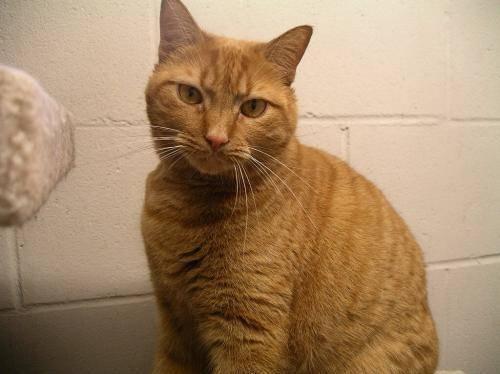
cat